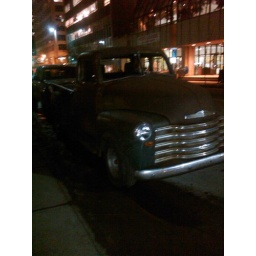
Taken with my Blackberry phone. Very old truck in front of my apt. building last week.